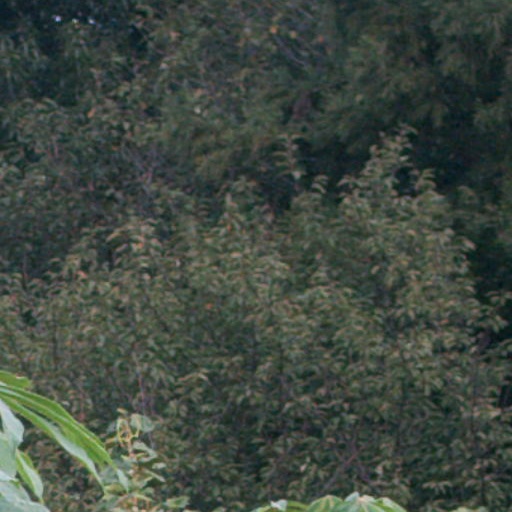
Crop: cassava